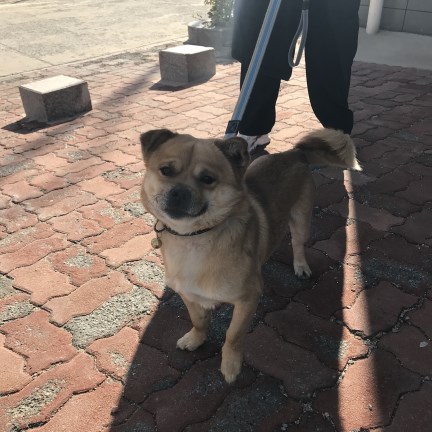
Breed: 3336-n000121-chinese_rural_dog